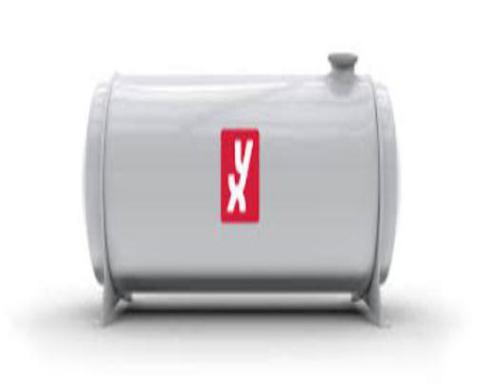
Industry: Others